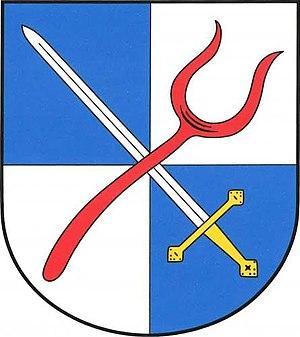
Božejov est un bourg du district de Pelhřimov, dans la région de Vysočina, en République tchèque. Sa population s'élevait à 633 habitants en 2019.